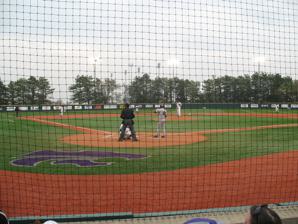
Building: Tointon Family Stadium
Country: United States of America
Year built: 1961
Frank Myers Field at Tointon Family Stadium Former names KSU Baseball Stadium (1961–2002) Location 1800 College Ave. Manhattan, KS 66502 Owner Kansas State University Operator Kansas State University Capacity 2,331 Field size Left Field – 340 ft Left-Center – 375 ft Center Field – 400 ft Right-Center – 375 ft Right Field – 325 ft Surface AstroTurf GameDay Grass 3D Opened April 7, 1961 Tenants Kansas State Wildcats (1961–present) Frank Myers Field at Tointon Family Stadium is a baseball stadium in Manhattan , Kansas .  It is the home field of the Kansas State University Wildcats college baseball team .  The stadium's official capacity is 2,331 and opened for baseball in 1961. It is named after Bob and Betty Tointon, the principle benefactors for 2002 renovation project. Construction Tointon Family Stadium opened as KSU Baseball Stadium in 1961, with a capacity of 1,500. It would be built around the existing diamond, now called Frank Myers Field. After the stadium's completion the field was dedicated on April 7, 1961, in honor of Frank Myers, K-State's baseball coach who retired the following year. It would be another 24 years until the team could play night games after lights were installed in 1985. Renovations In 2002, on its 41st anniversary, KSU Stadium saw the completion of its first significant renovation.  The $3.1 million project ended with the dedication on April 20, 2002, named in honor of Betty and Bob Tointon (Class of 1955). New features included: State-of-the-art drainage and irrigation systems New home and visiting dugouts New seating for over 2,000 fans with 118 in the suites FieldTurf on the entire infield 3,150 square feet (293 m 2 ) locker room 33 custom-built wood lockers Bathrooms Shower Facilities Team Common Room New administration offices and facilities During the summer of 2011, the entire playing surface was upgraded to AstroTurf GameDay Grass 3D. The stadium is lined with the limestone donated by the Bayer Stone Company of St. Marys to match main campus buildings, including Anderson Hall .  In 2003 a state-of-the-art lighting system, electronic scoreboard, improved warning track and permanent ticket booth were added, followed two years later by new batting cages . In 2020, Tointon Family Stadium completed a $15 million 2-year refurbishment to the facility in conjunction with the neighboring Busser Family Park, home for K-State Women's Soccer. This project brought improvements to the playing field and bullpens, expanded premium seating options on the club level, and upgrades to the clubhouse, new offices, and various other improvements. Expanded fan amenities were installed during the project including a permanent team merchandise store, a playground for young fans and families, and a new 44'x36' videoboard was installed beyond right field and is the first in the stadium's history. The exterior of the facility received a face lift with a new limestone façade to match the theme of other Athletic and Campus facilities. Improvements were also made to the Brandeberry Indoor Practice Facility, one of the few indoor baseball practice facilities in the nation which includes two batting cages, portable pitching mounds, and weight training and conditioning equipment. Attendance In 2013, the Wildcats ranked 46th among Division I baseball programs in attendance, averaging 1,369 per home game. Historical notes The current 8-pole lighting system produces three times the illumination as the former system. The facility used a manually operated scoreboard until the renovations in 2002, now using a 20-foot-tall (6.1 m) by 36-foot-wide (11 m) Daktronics scoreboard. See also List of NCAA Division I baseball venues References